Chinese Buddhism

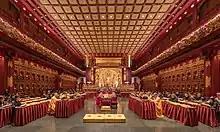
Buddhist monastics and laypeople chanting sutras in the Buddha Tooth Relic Temple, Singapore

During the Qing dynasty (1644–1911), the imperial court shifted its support to the Gelug school of Tibetan Buddhism. Chinese Buddhism suffered during the various imperial and internal conflicts of the Qing dynasty, especially the Taiping rebellion (December 1850 – August 1864), which saw many temples destroyed and scriptures burned by rebels. This era also saw the arrival of Christian missionaries to China, a right which had been granted to Western powers after the Opium Wars.